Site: brandenburg
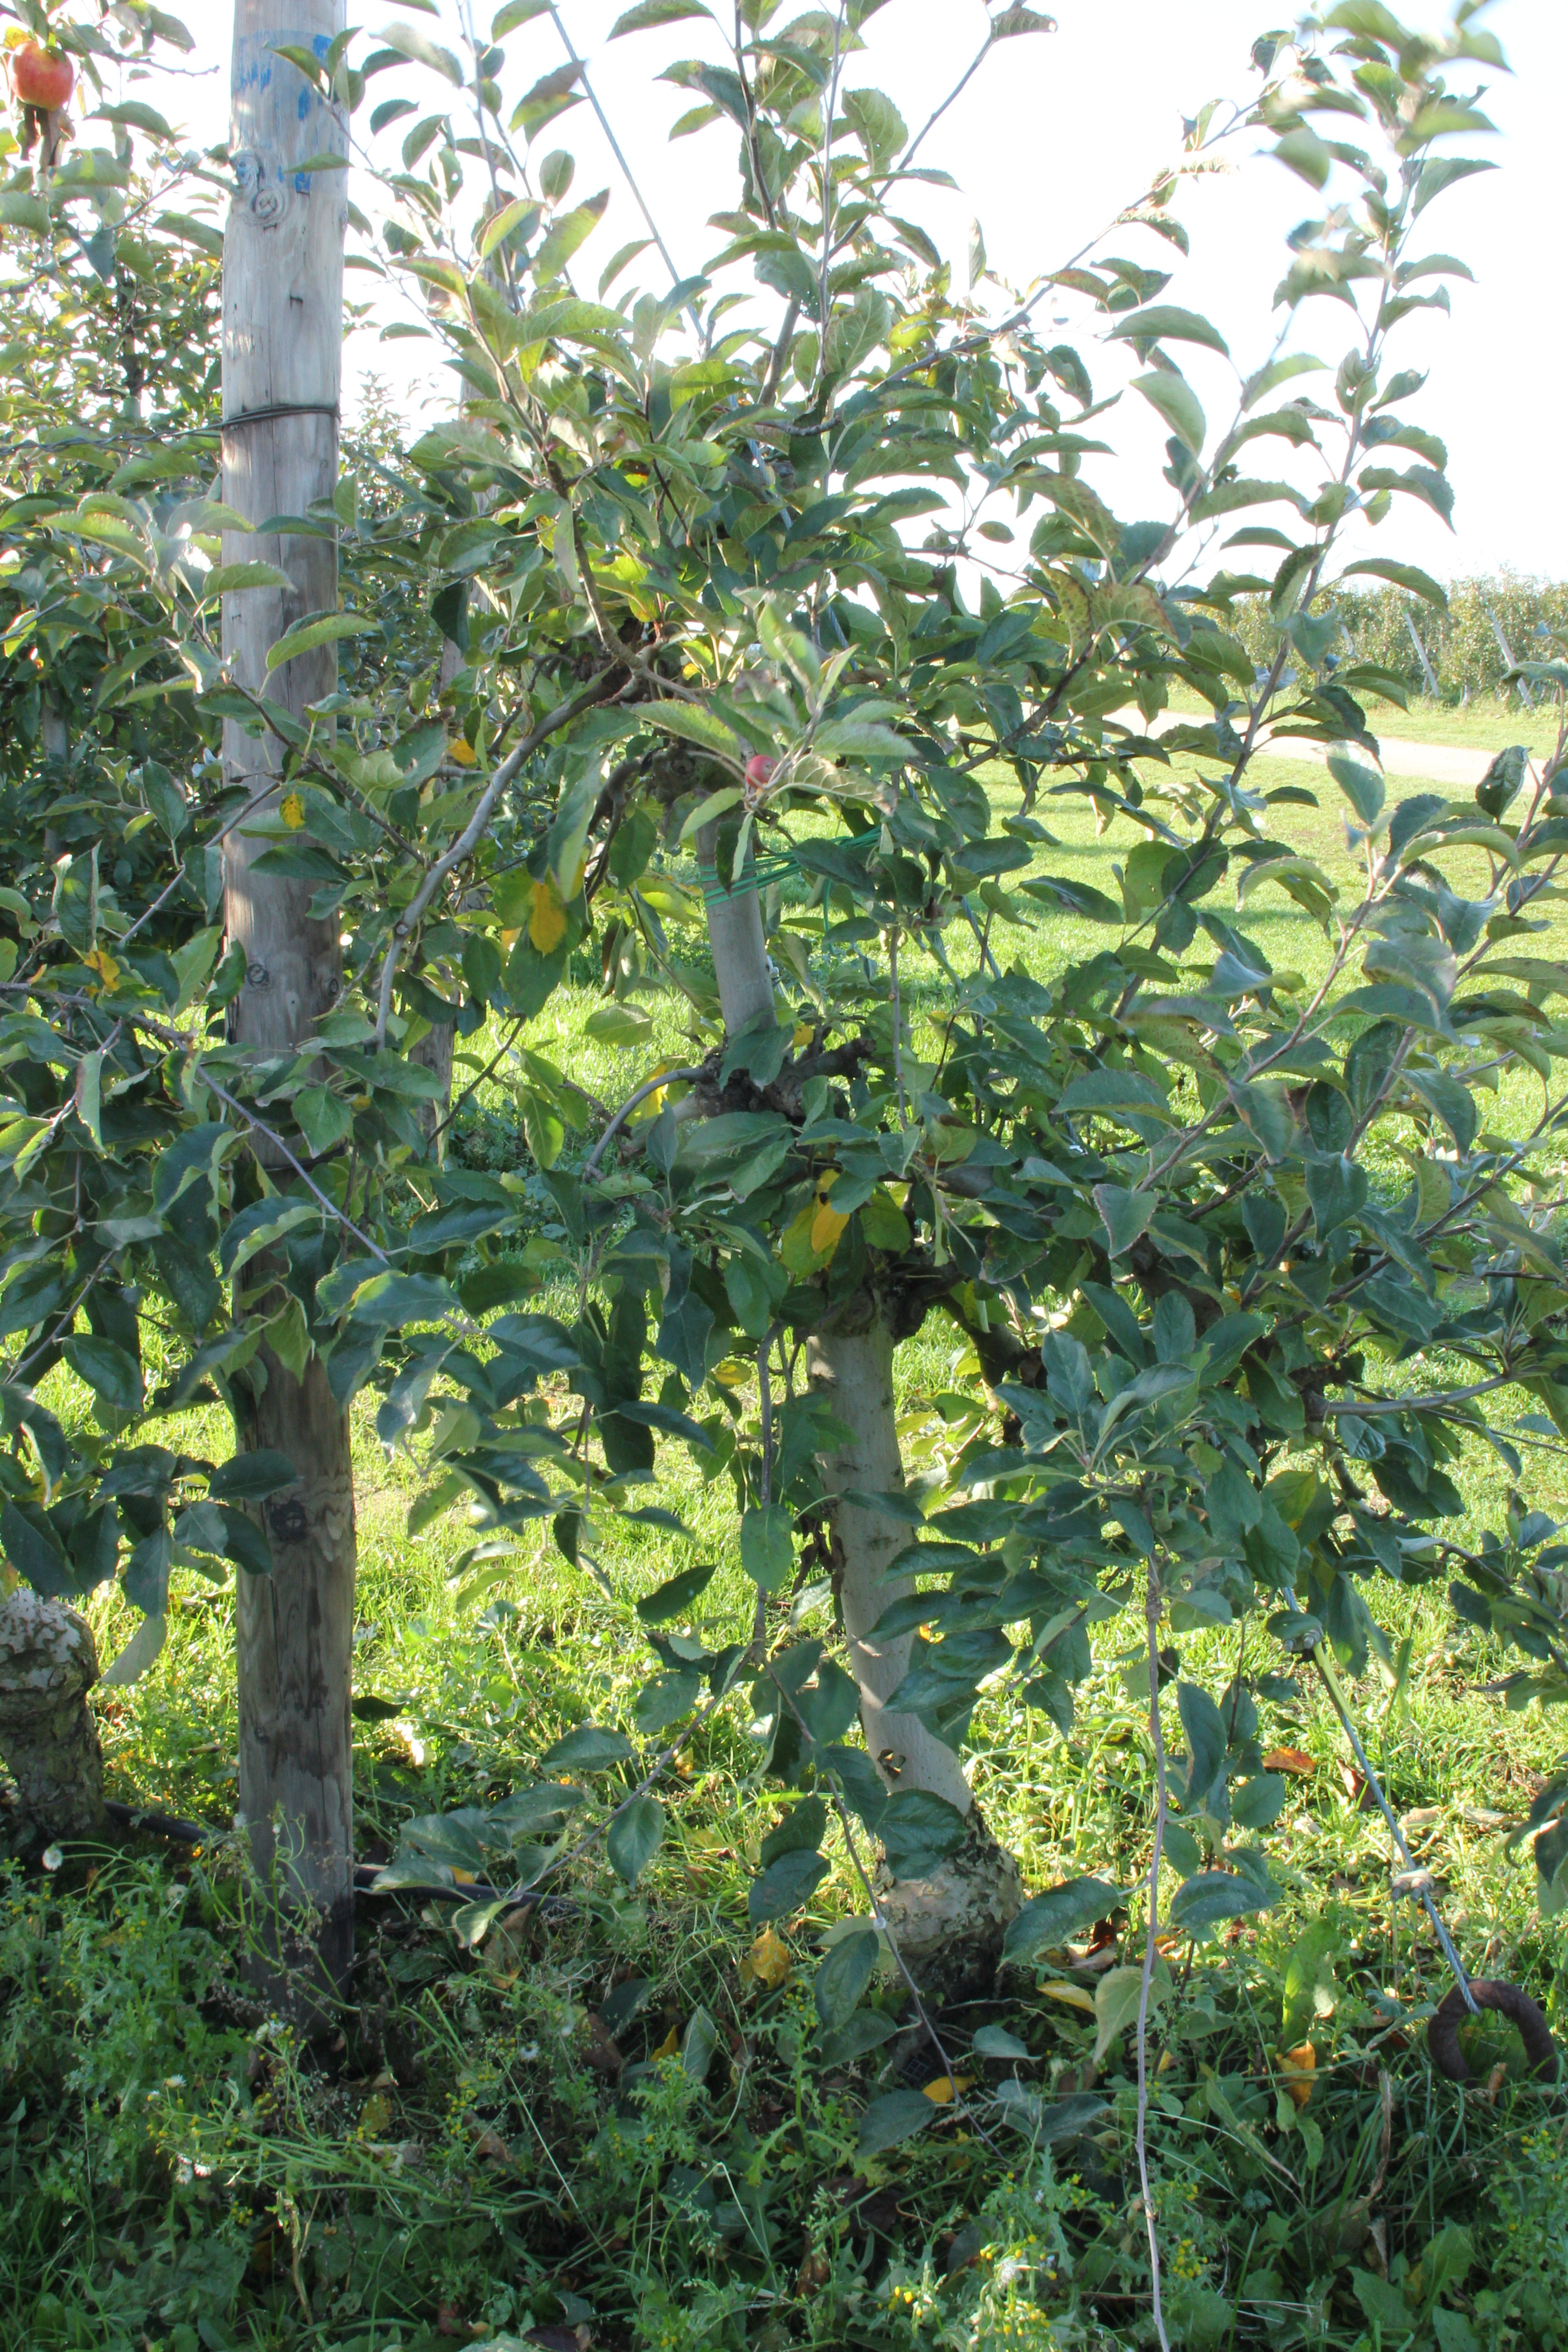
Growth stage (BBCH 91): Senescence, beginning of dormancy